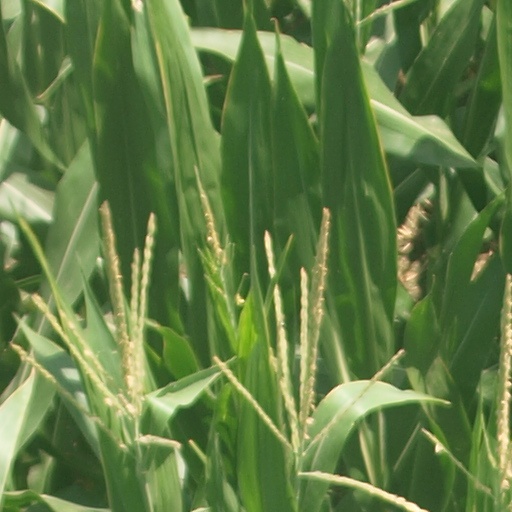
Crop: maize; corn